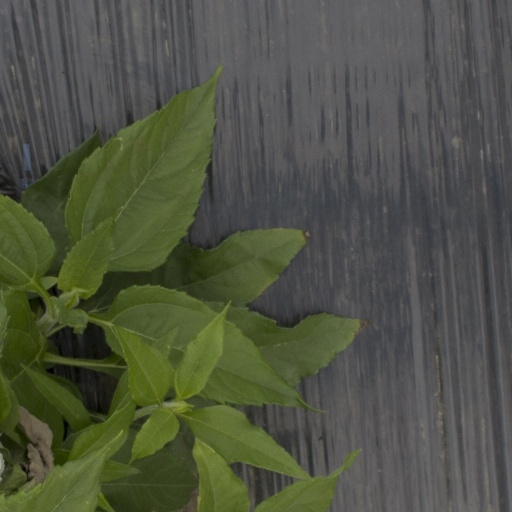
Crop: Jerusalem artichoke